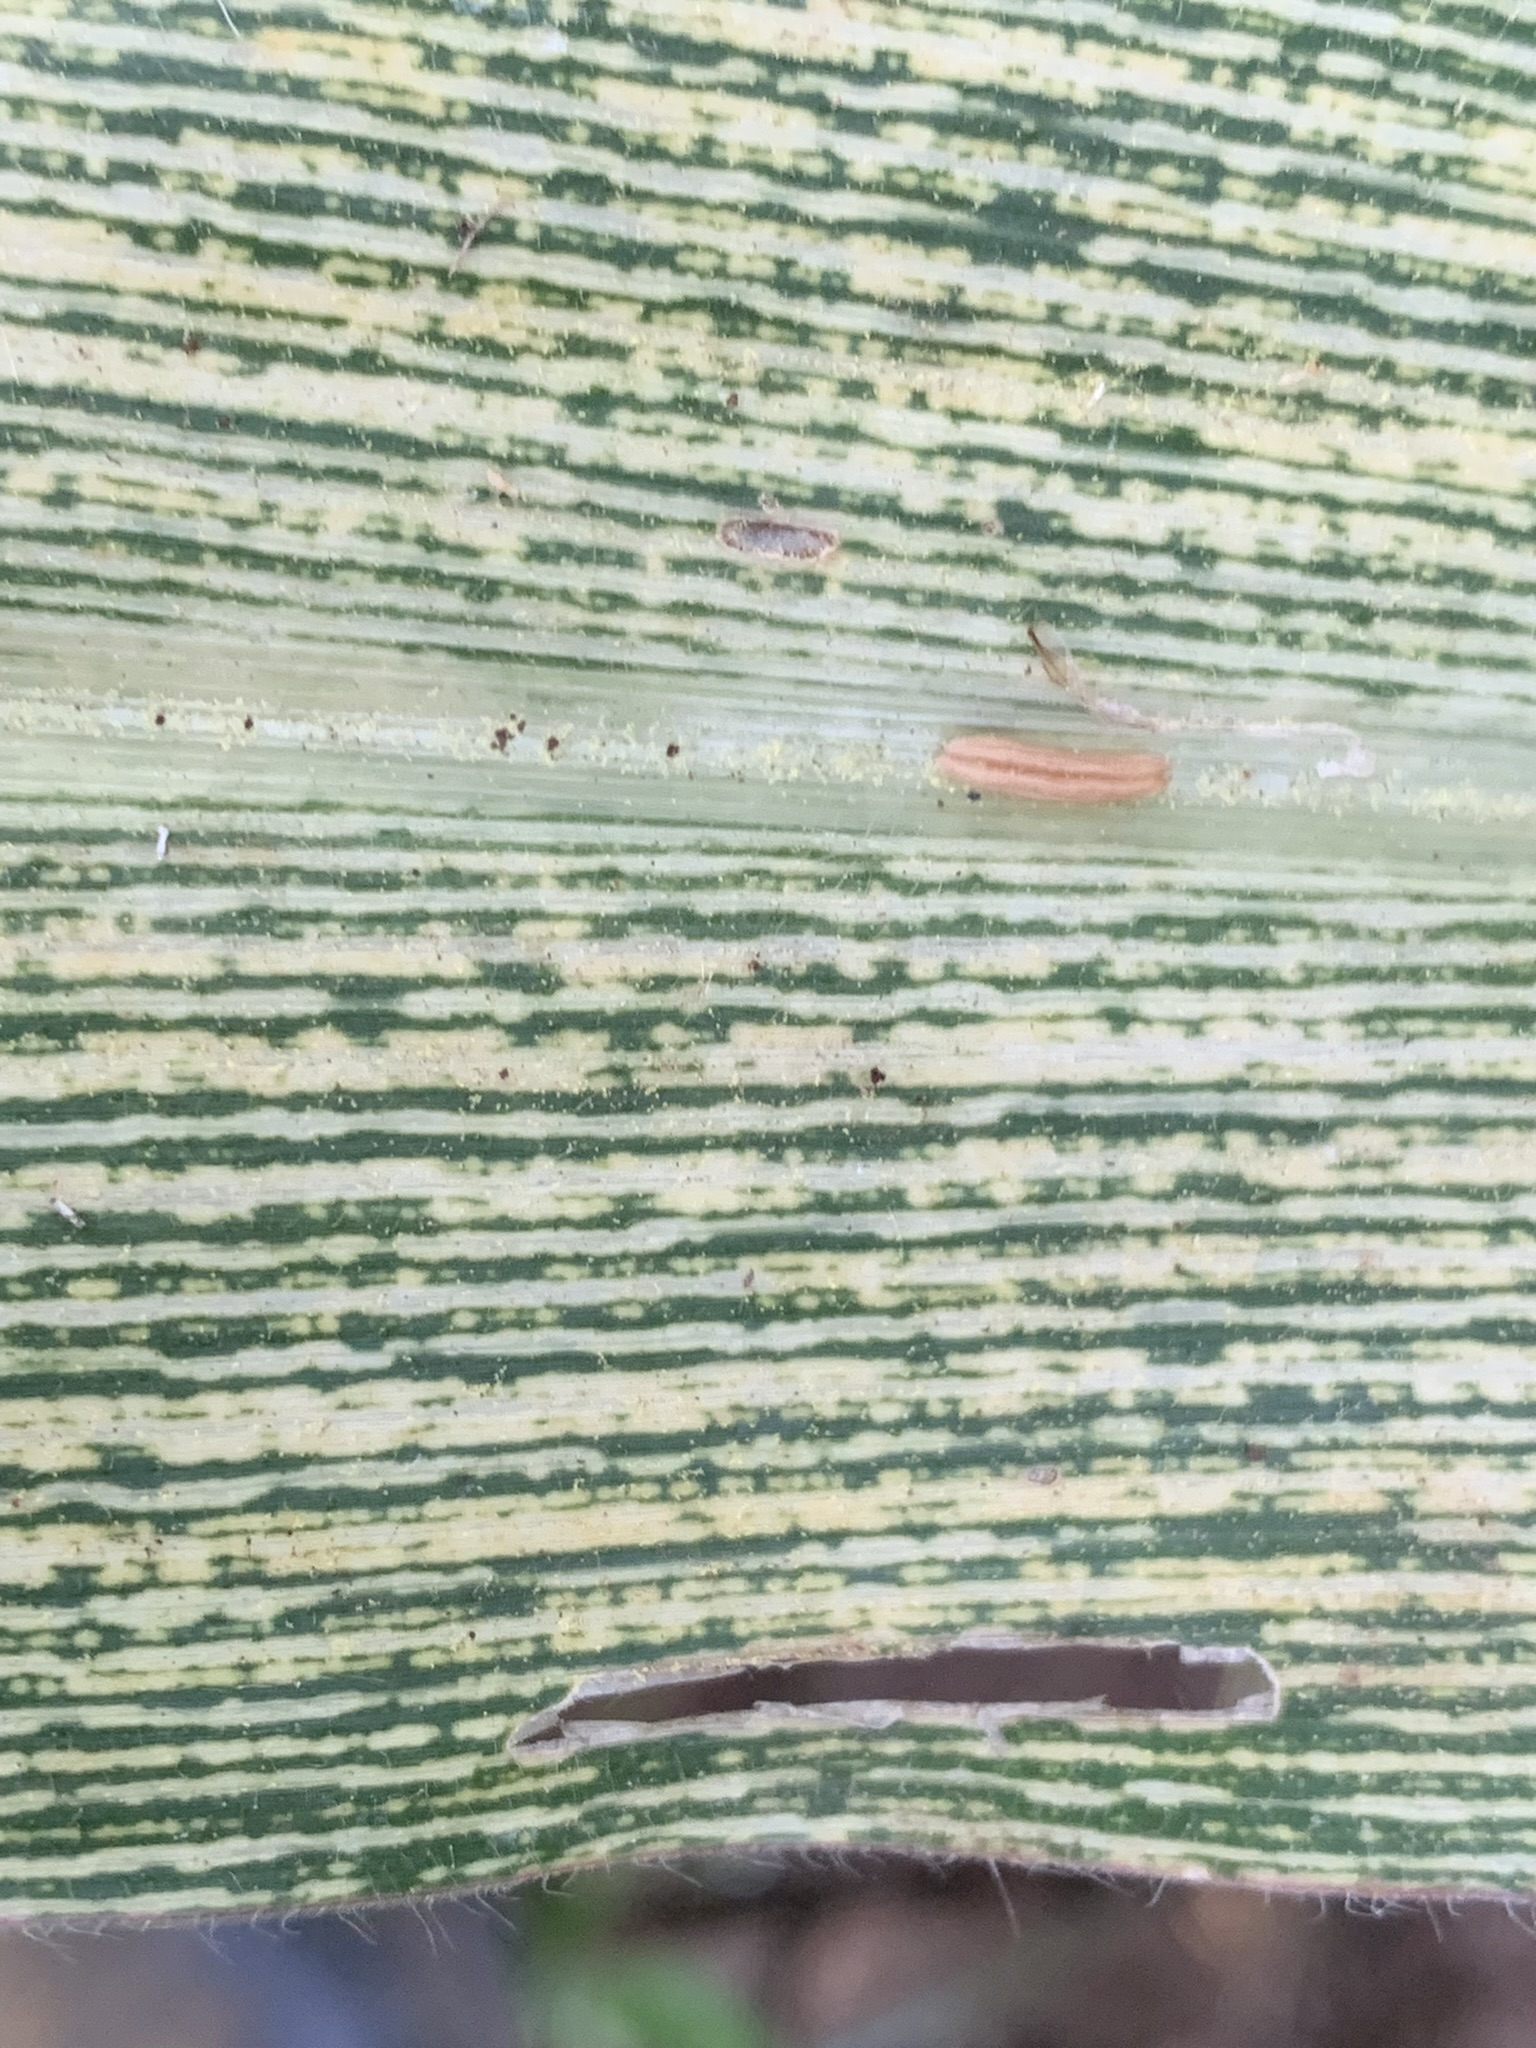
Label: MSV